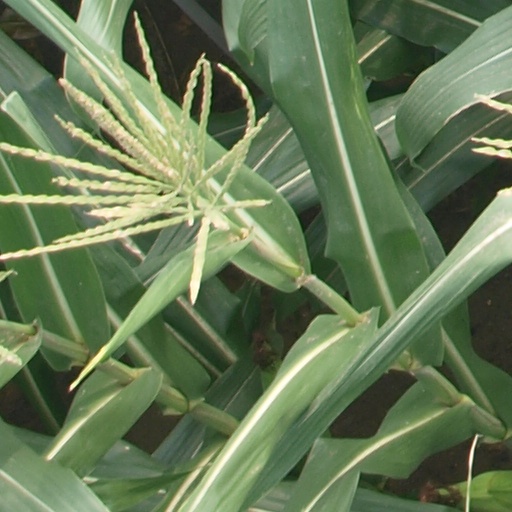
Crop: maize; corn